Photography in Luxembourg

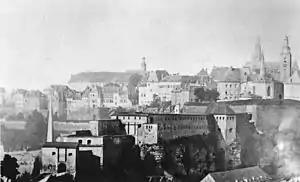
Early photograph of the Bock fortifications (c. 1867), author unknown

Charles Bernhoeft (1859–1933) took portraits of the Grand Ducal court as well as numerous landscapes, which he turned into postcards. In 1895, he was instrumental in launching Luxembourg's first illustrated weekly magazine, "Das Luxemburger Land in Wort und Bild," which however could only publish nine issues. He has left a number of luxurious photo albums, illustrated magazines and above all several series of postcards, one of which contains 1,600 different images. An advertisement indicates that some 20 people were employed by his firm, "Editions photographiques Bernhoeft". Much of his commercial success resulted from his appointment as court photographer in 1891. His degree of success meant that by 1900 he was in a position to construct impressive new three-storey premises for what he called "Atelier Bernhoeft" at the corner of rue de l'Arsenal (Grand-Rue) and boulevard Royal. For his portraits, he used the widely available carte de visite and cabinet card formats.